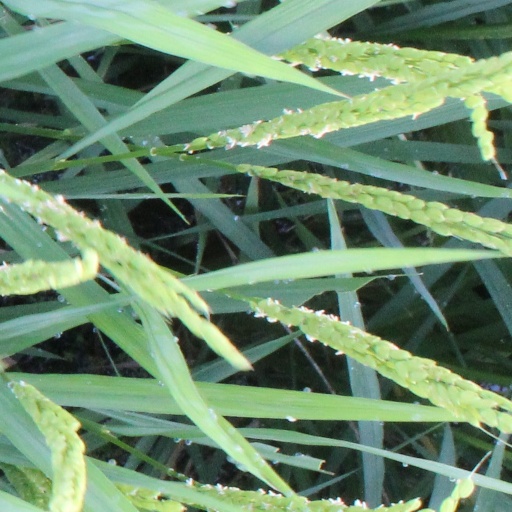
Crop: rice